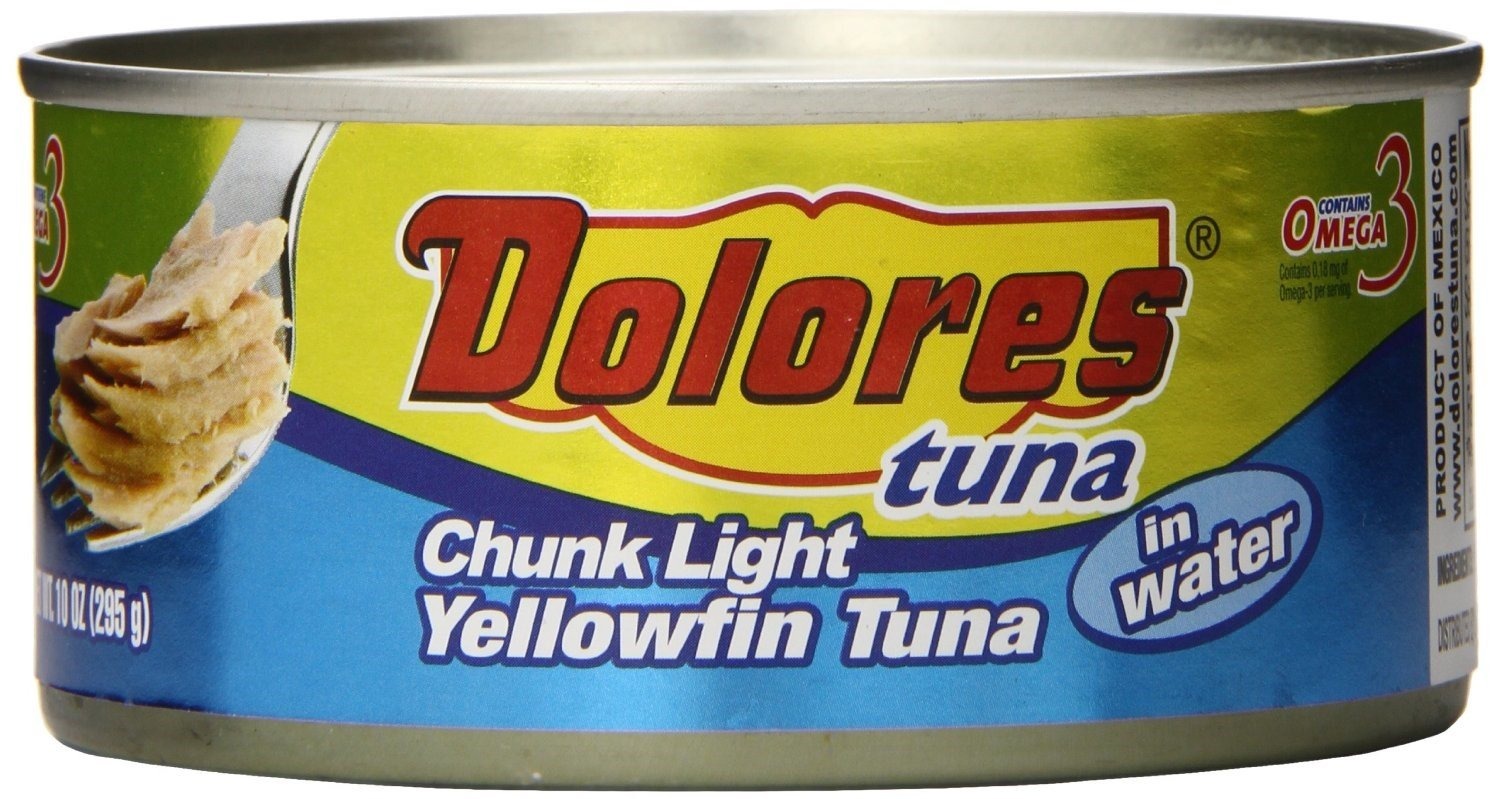
Item Name: Dolores Tuna In Water 10z Wholesale, (24 - Pack)
Value: 10.0
Unit: Ounce

Price: 131.71